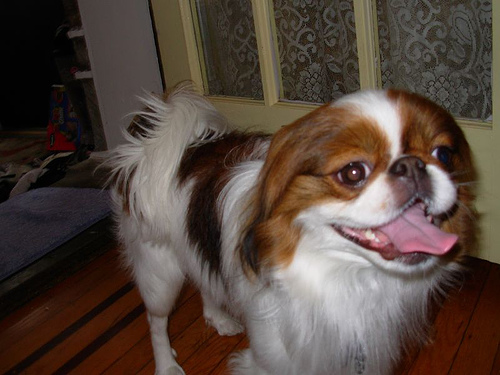
Animal: dog
Breed: japanese_chin